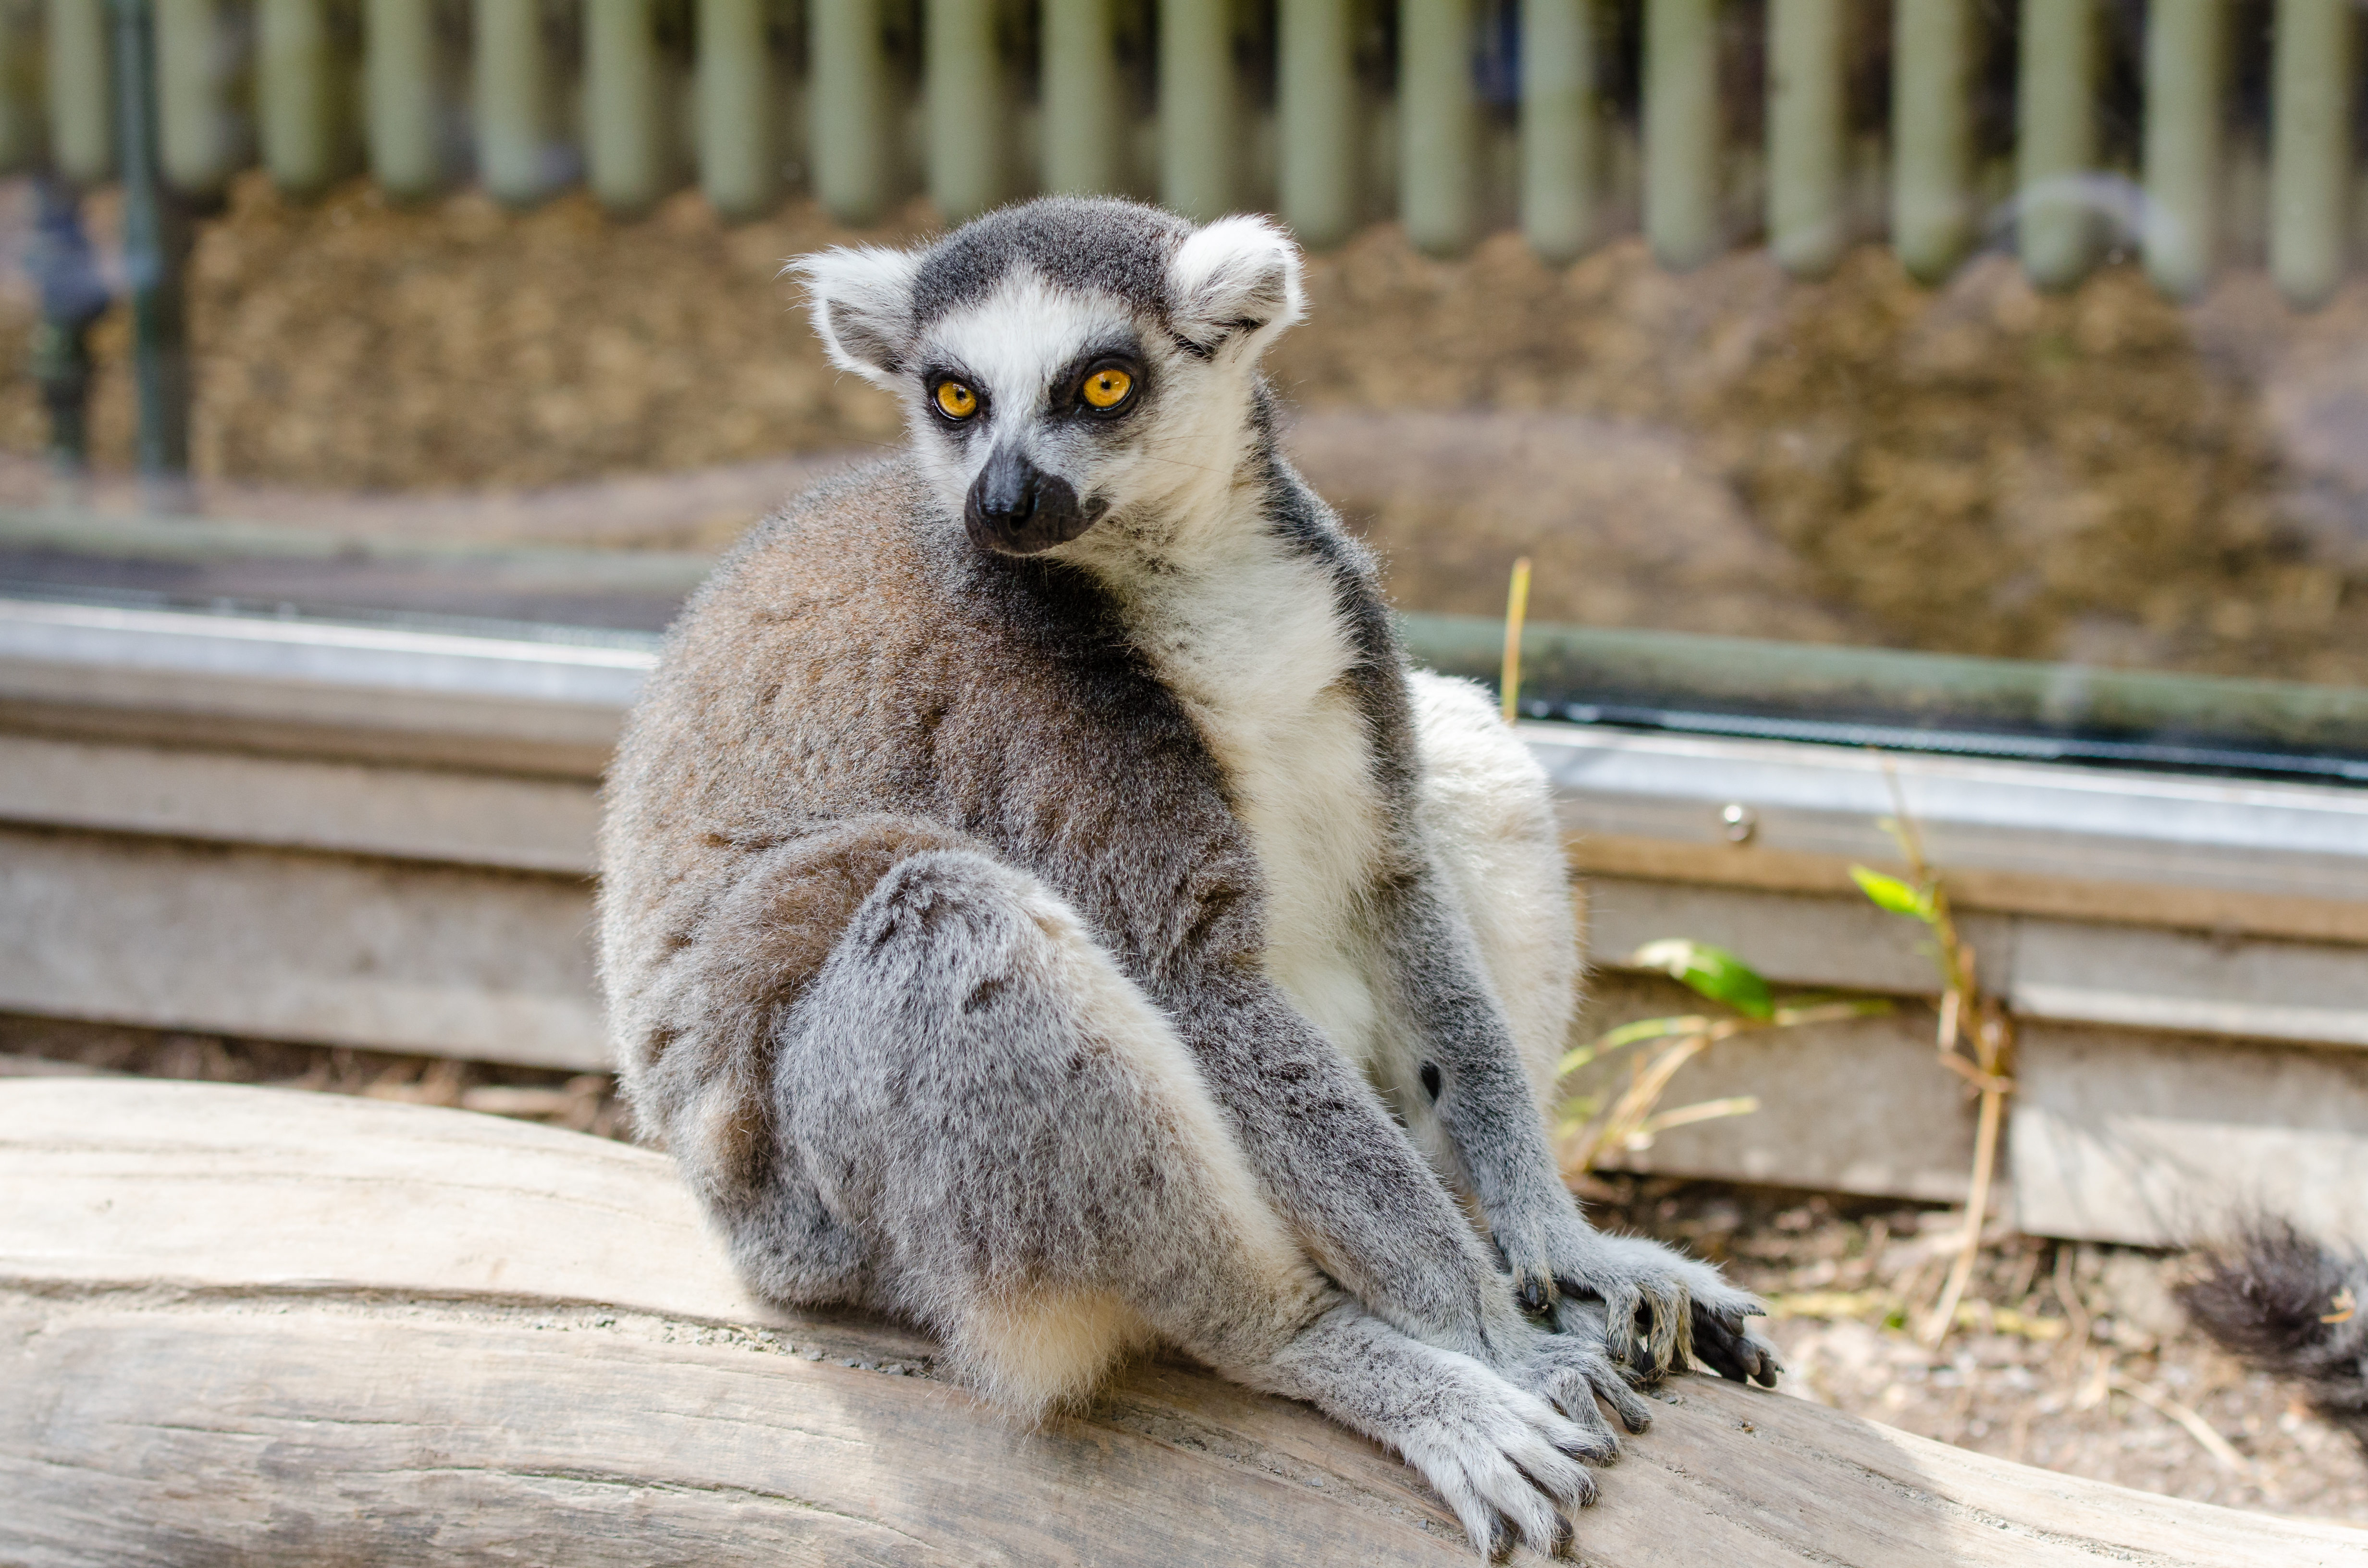
animal, wildlife, zoo, mammal, fauna, primate, madagascar, vertebrate, lemur